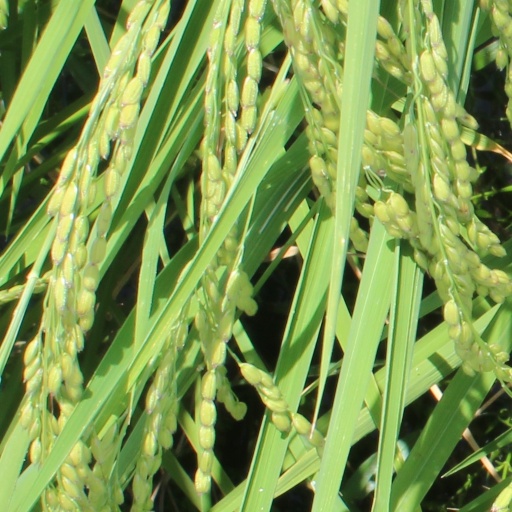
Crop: rice